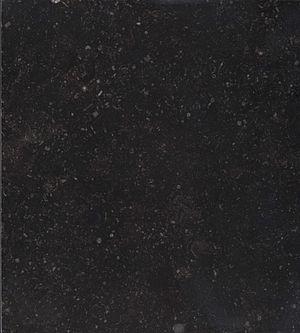
calcaire charbon (Tournaisien) avec crinoides, Petit Granit (Belgique)